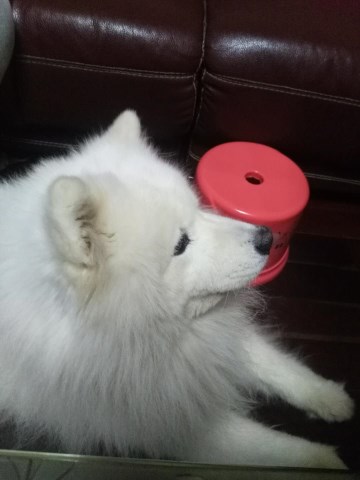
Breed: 2192-n000088-Samoyed